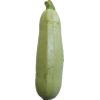
Label: zucchini